Judge Bao fiction

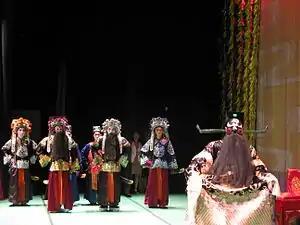
A Peking opera performance featuring Bao Zheng (seated) and his officers to his back.

In 2010, the scholar Wilt Idema published an annotated translation of eight ballad-stories ("chantefable") from a late Ming dynasty collection printed in Beijing in the late Ming and which had recently been found in a tomb.